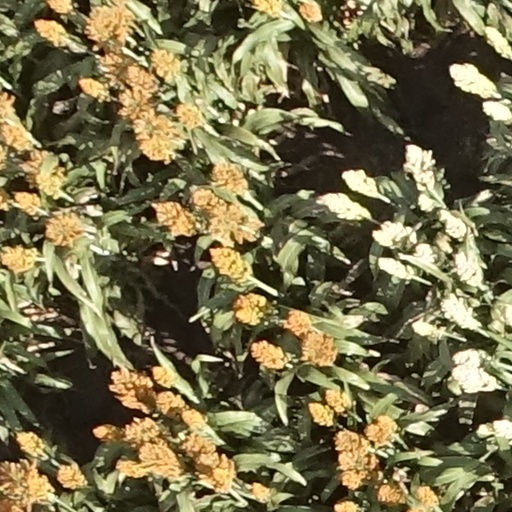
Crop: sorghum